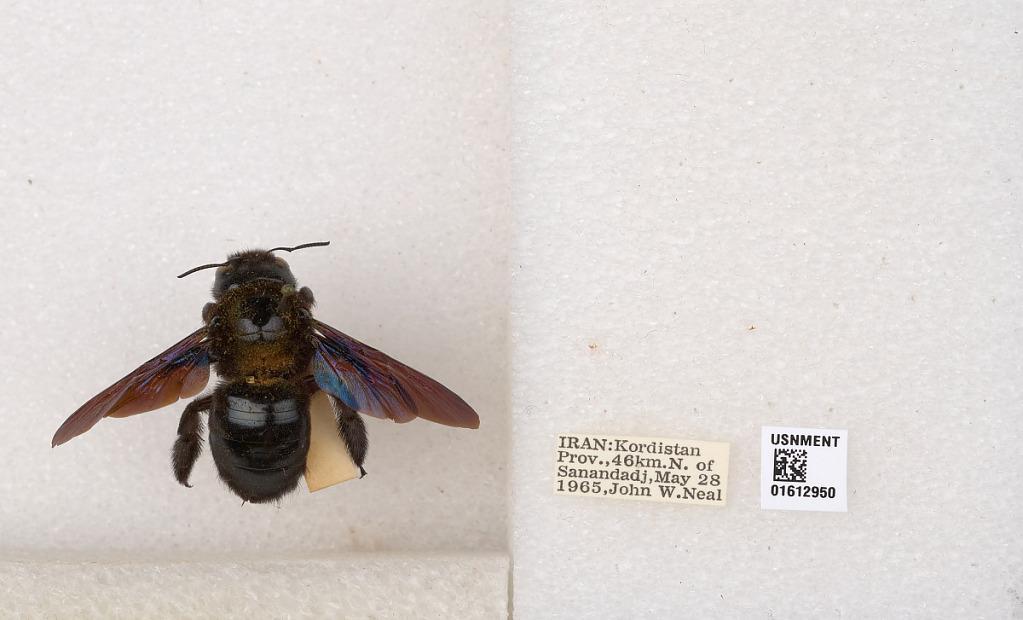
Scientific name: Xylocopa
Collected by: J. Neal
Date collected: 1965-5-28
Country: Iran
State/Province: Kurdistan
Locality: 46 km. N. of Sanandadj